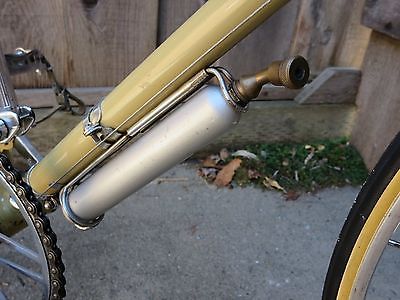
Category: bicycle